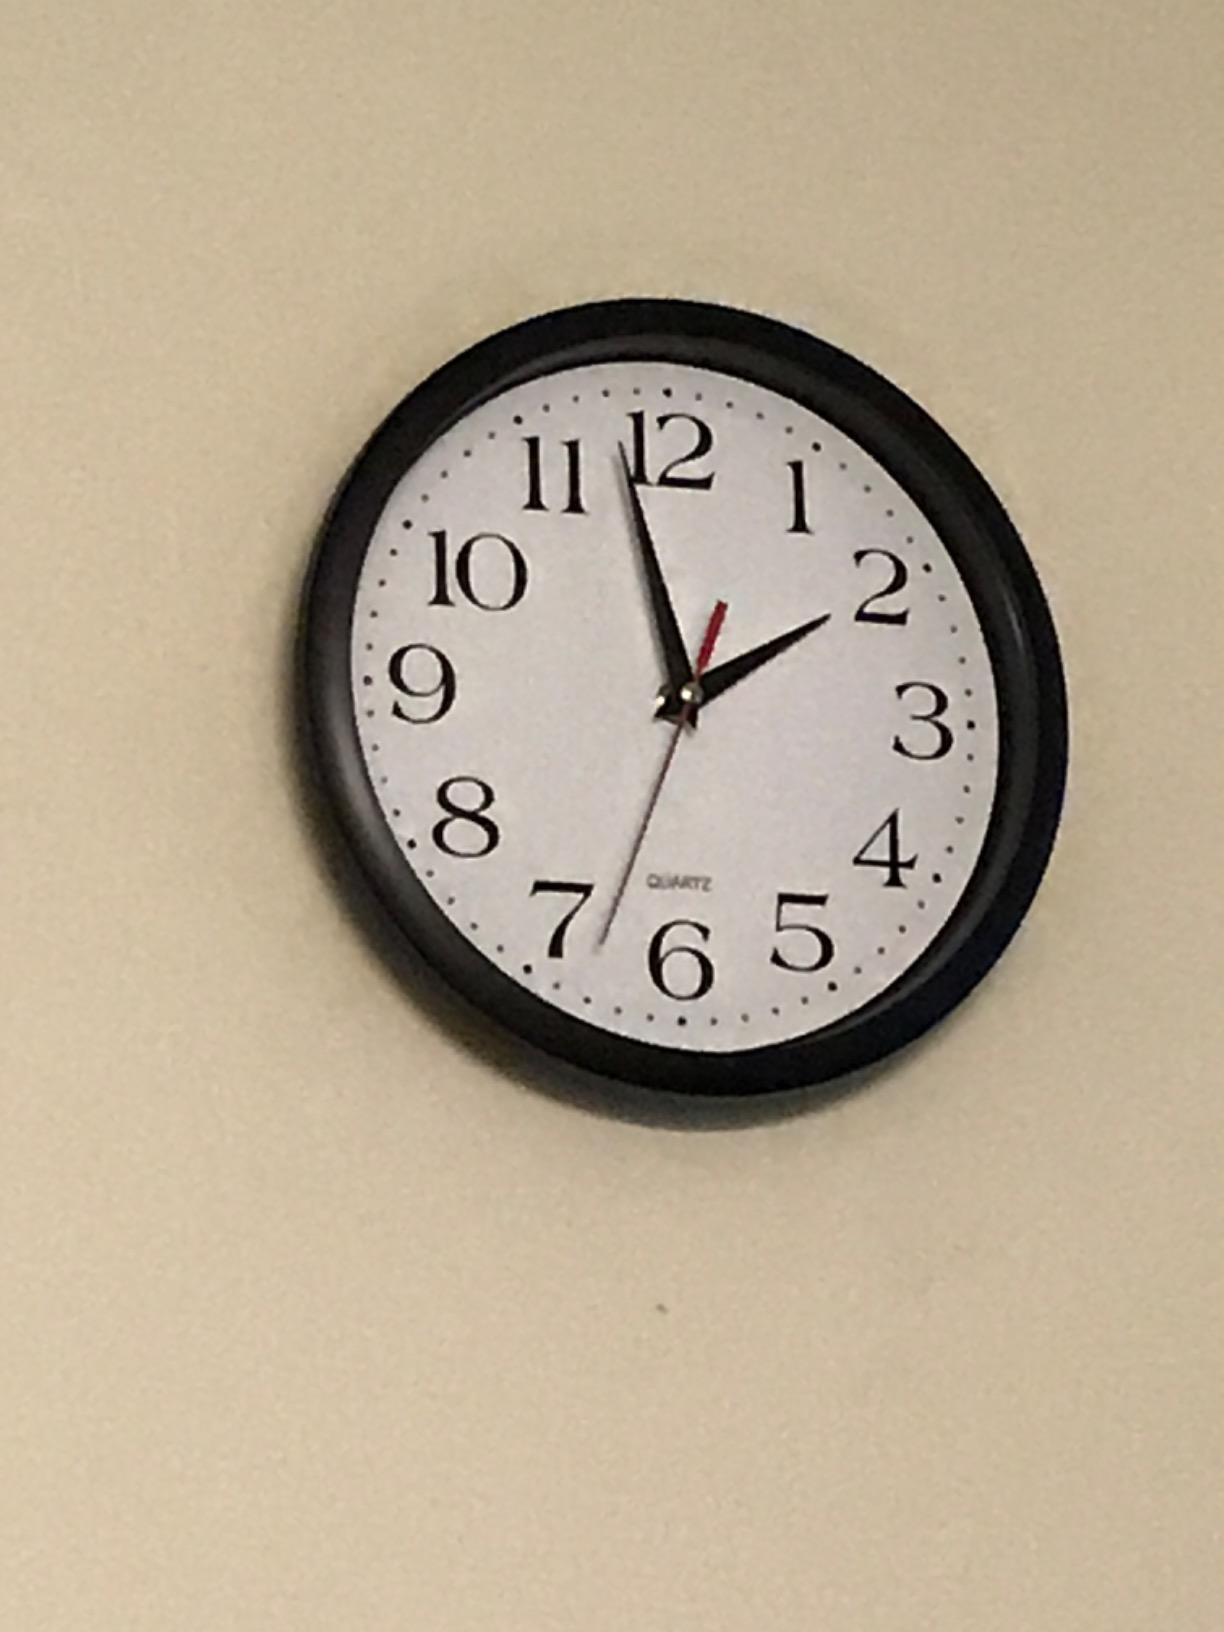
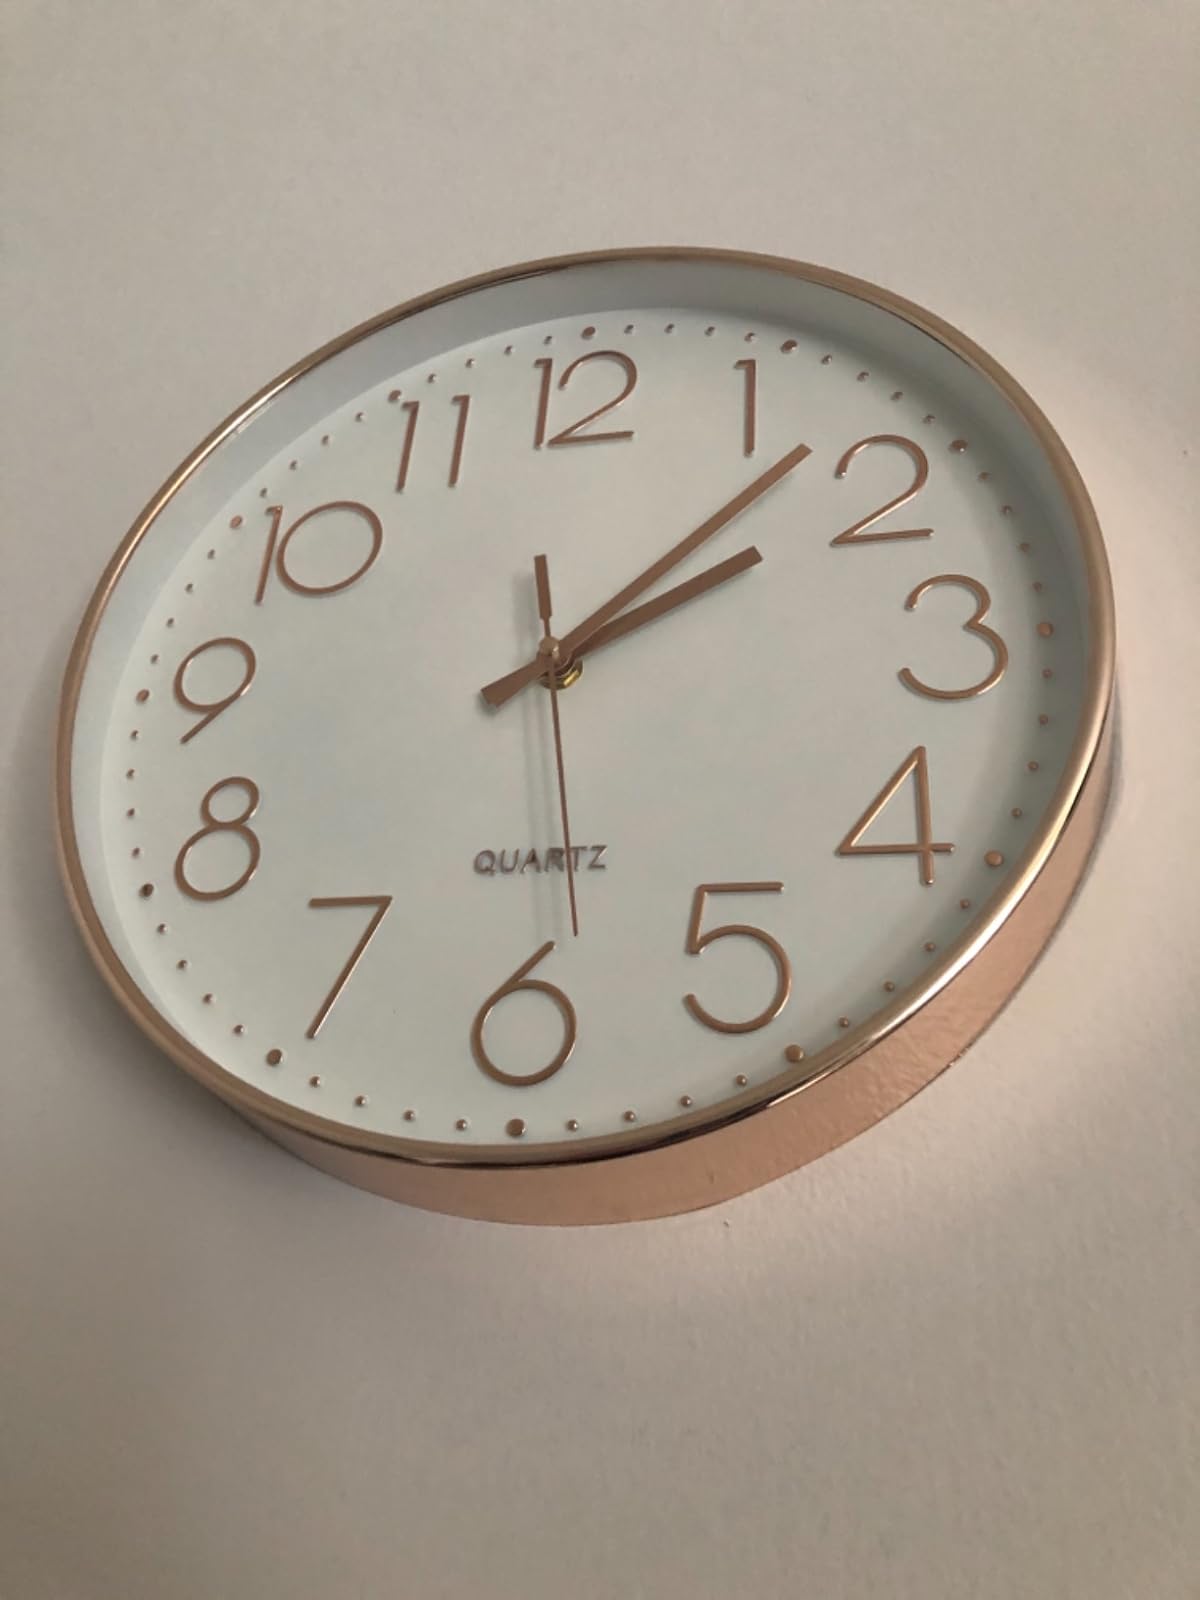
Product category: clock
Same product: no